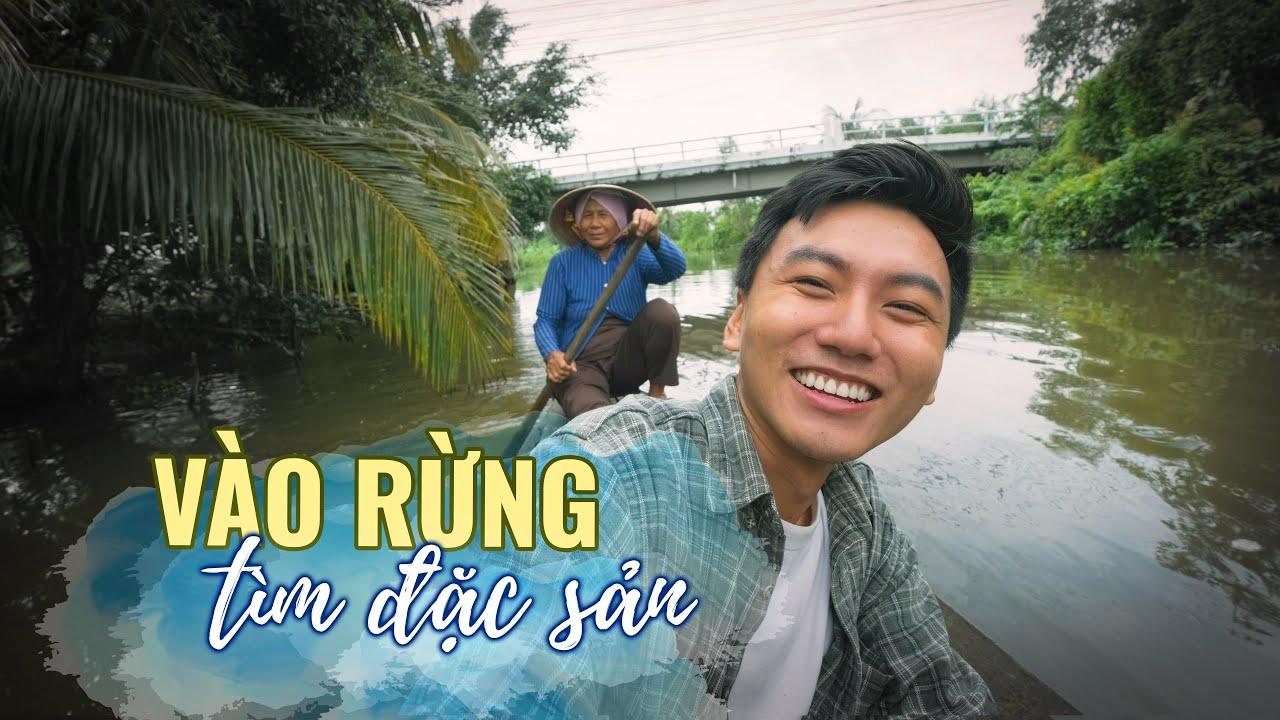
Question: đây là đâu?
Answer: một con sông